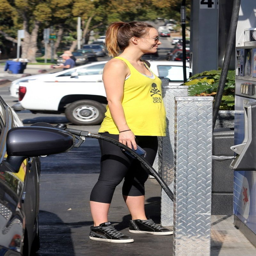
person - at a gas station